Music stand

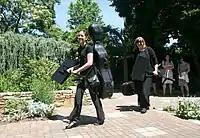
Musicians leaving a wedding performance carry professional music stands.

Professional orchestras, concert bands and big bands typically use heavy-duty stands that do not fold. The stands are typically colored or painted matte black so that they are not distracting. The shelf sometimes has an accessory ledge at the bottom for pencils, rosin (for string players), and other accessories. They have some type of tripod-style or quadruped-style base, or they have a heavy metal base, often circular. The metal column can be raised or lowered to put the shelf at the desired height. Some shelves have perforations to reduce the weight of the stand.